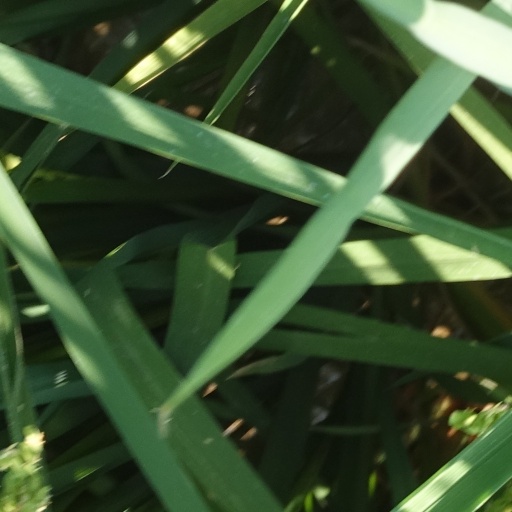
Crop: rice